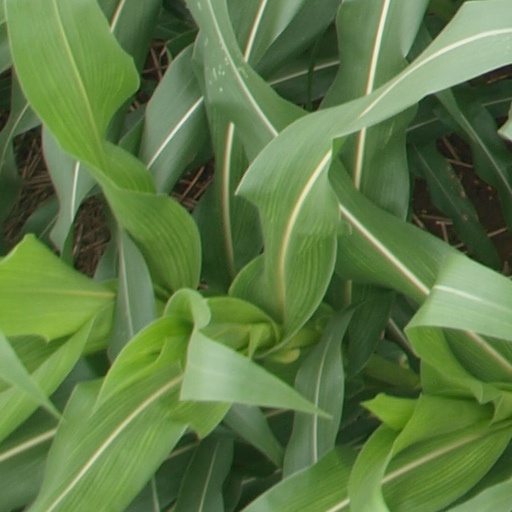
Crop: maize; corn